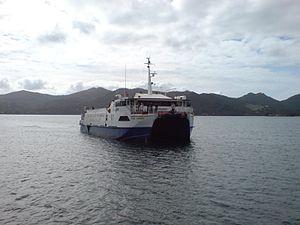
L'île de la Grande Barrière, ou Aotea en maori, est une île de Nouvelle-Zélande située dans le golfe de Hauraki, à environ 90 kilomètres au nord-est de la région d'Auckland. S'étendant sur 285 kilomètres carrés, elle est la seconde plus grande île du pays hormis les îles principales du Nord et du Sud. Son plus haut point, le Mont Hobson, s'élève à 621 mètres.